Samakkhi Witthayakhom School

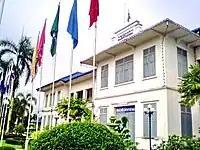
Building 1

The school occupies five rai, five ngan, 200 square metres, consisting of 13 academic buildings, five minor buildings, 90 classrooms, and 45 academic laboratories. Academic buildings: